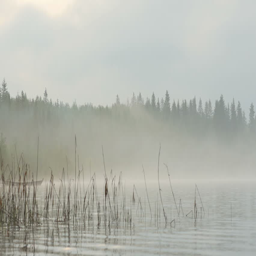
morning on the forest lake